Answer in natural language. How many Chairs are visible in the scene? Choose between the following options: 2, 0, 4, 2 or 3
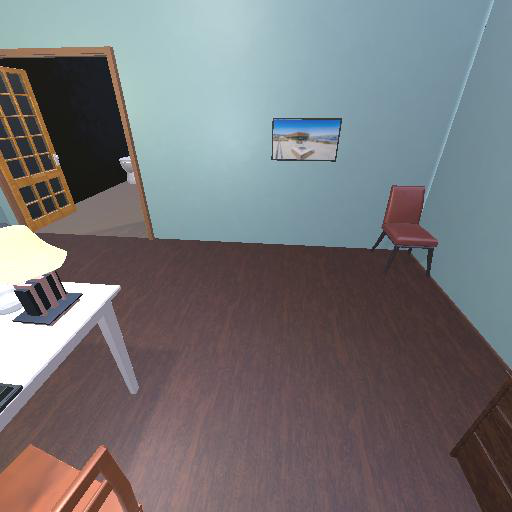
<answer>2</answer>